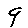
Label: 9